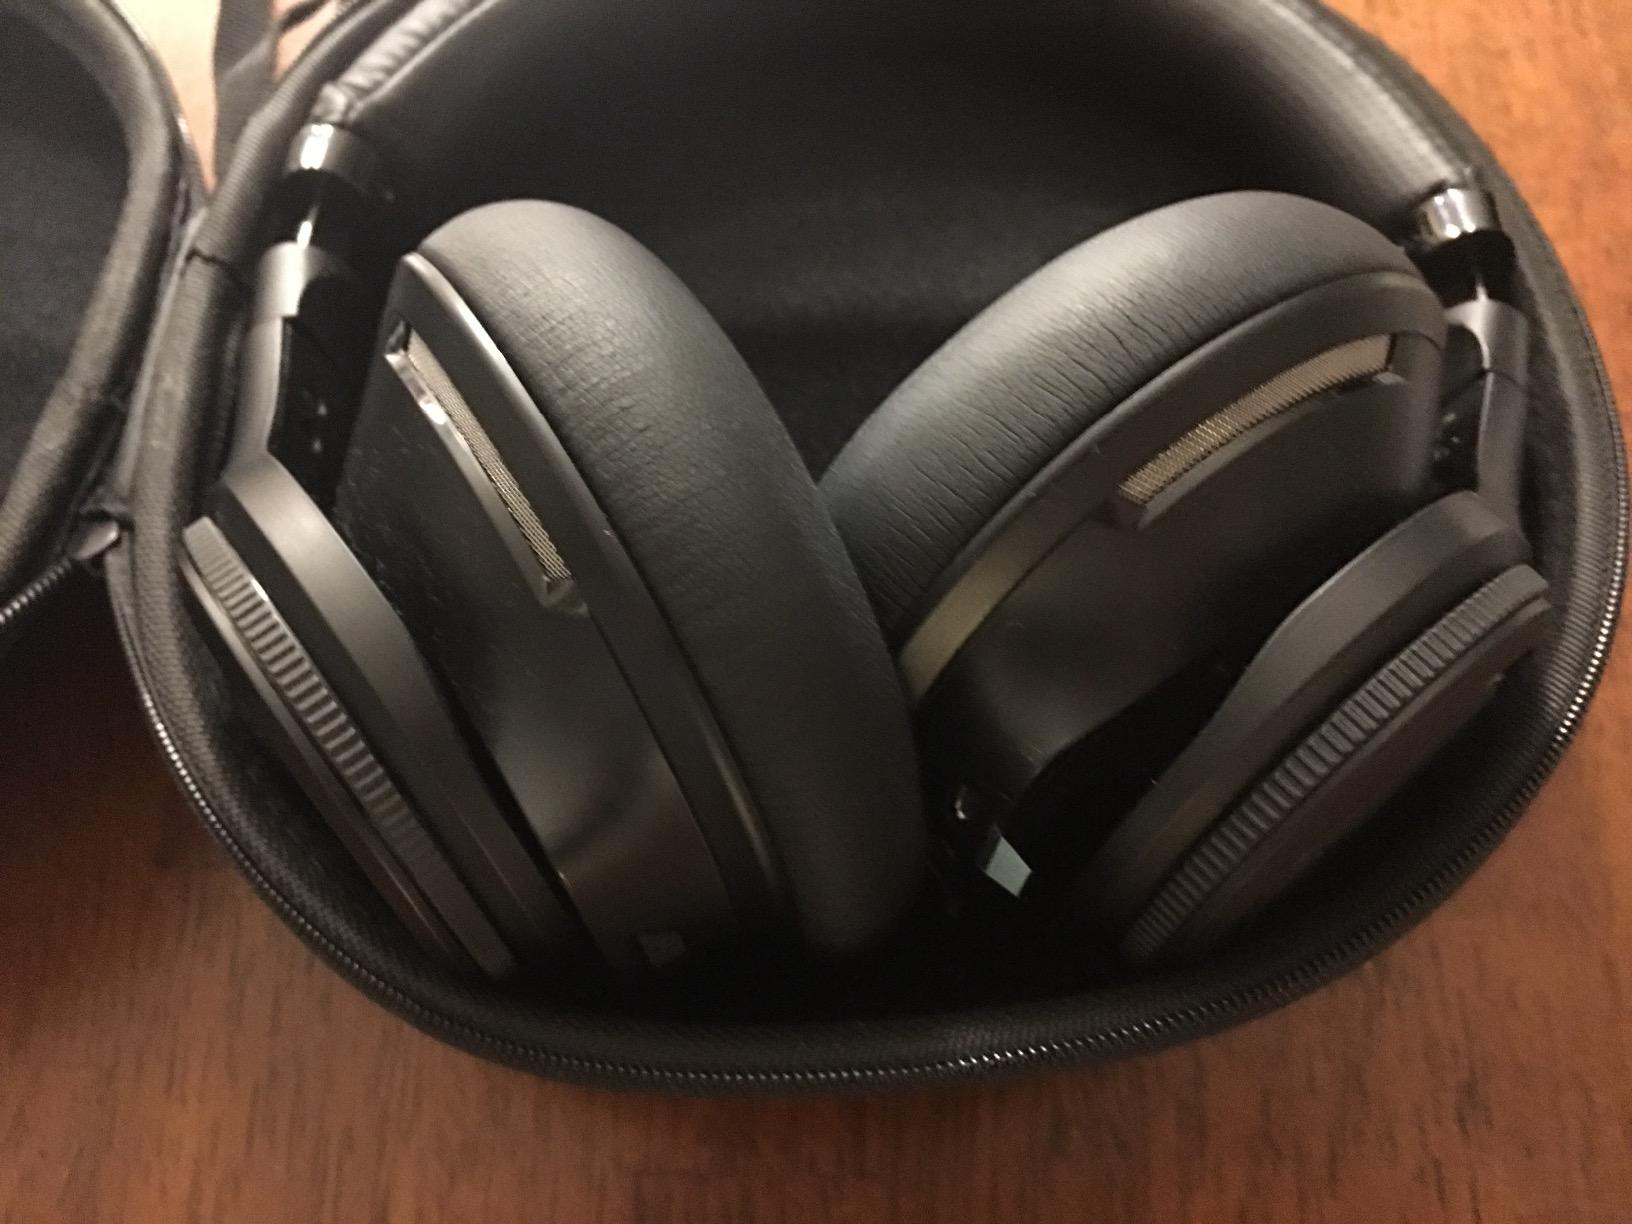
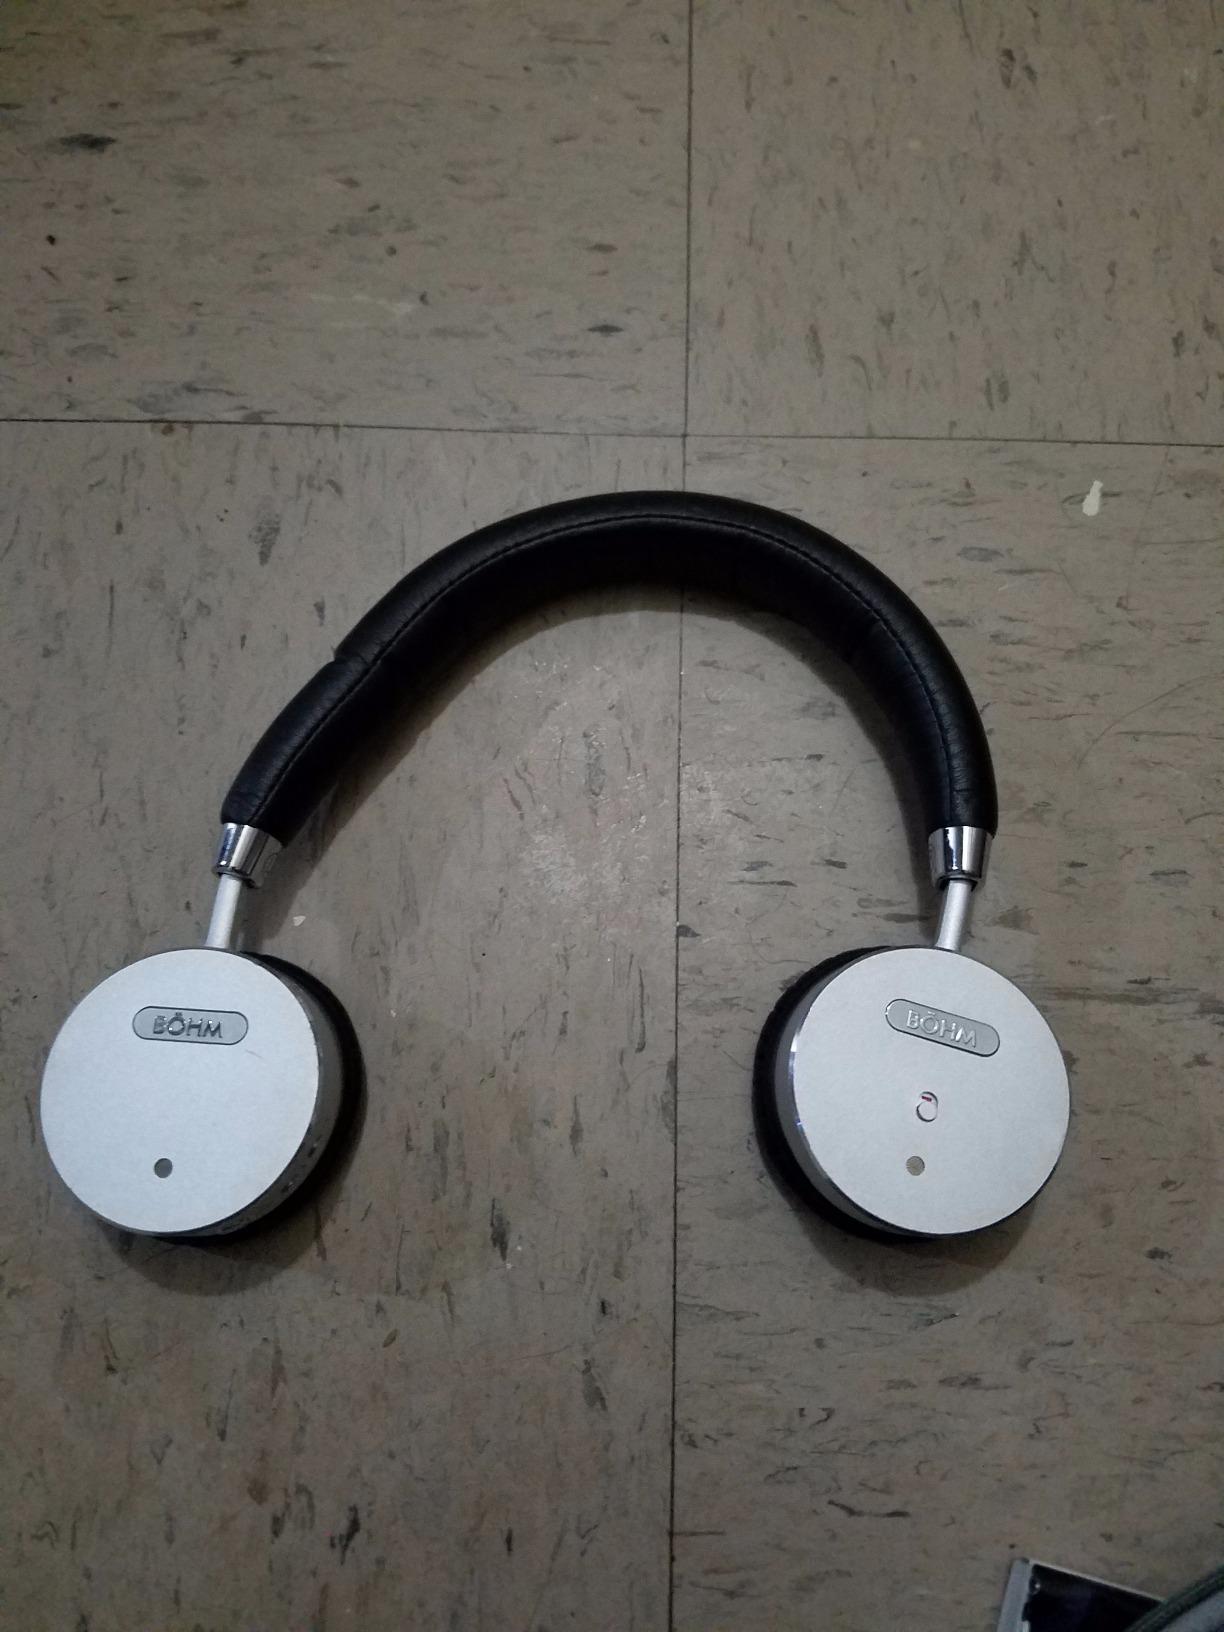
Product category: headphones
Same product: no